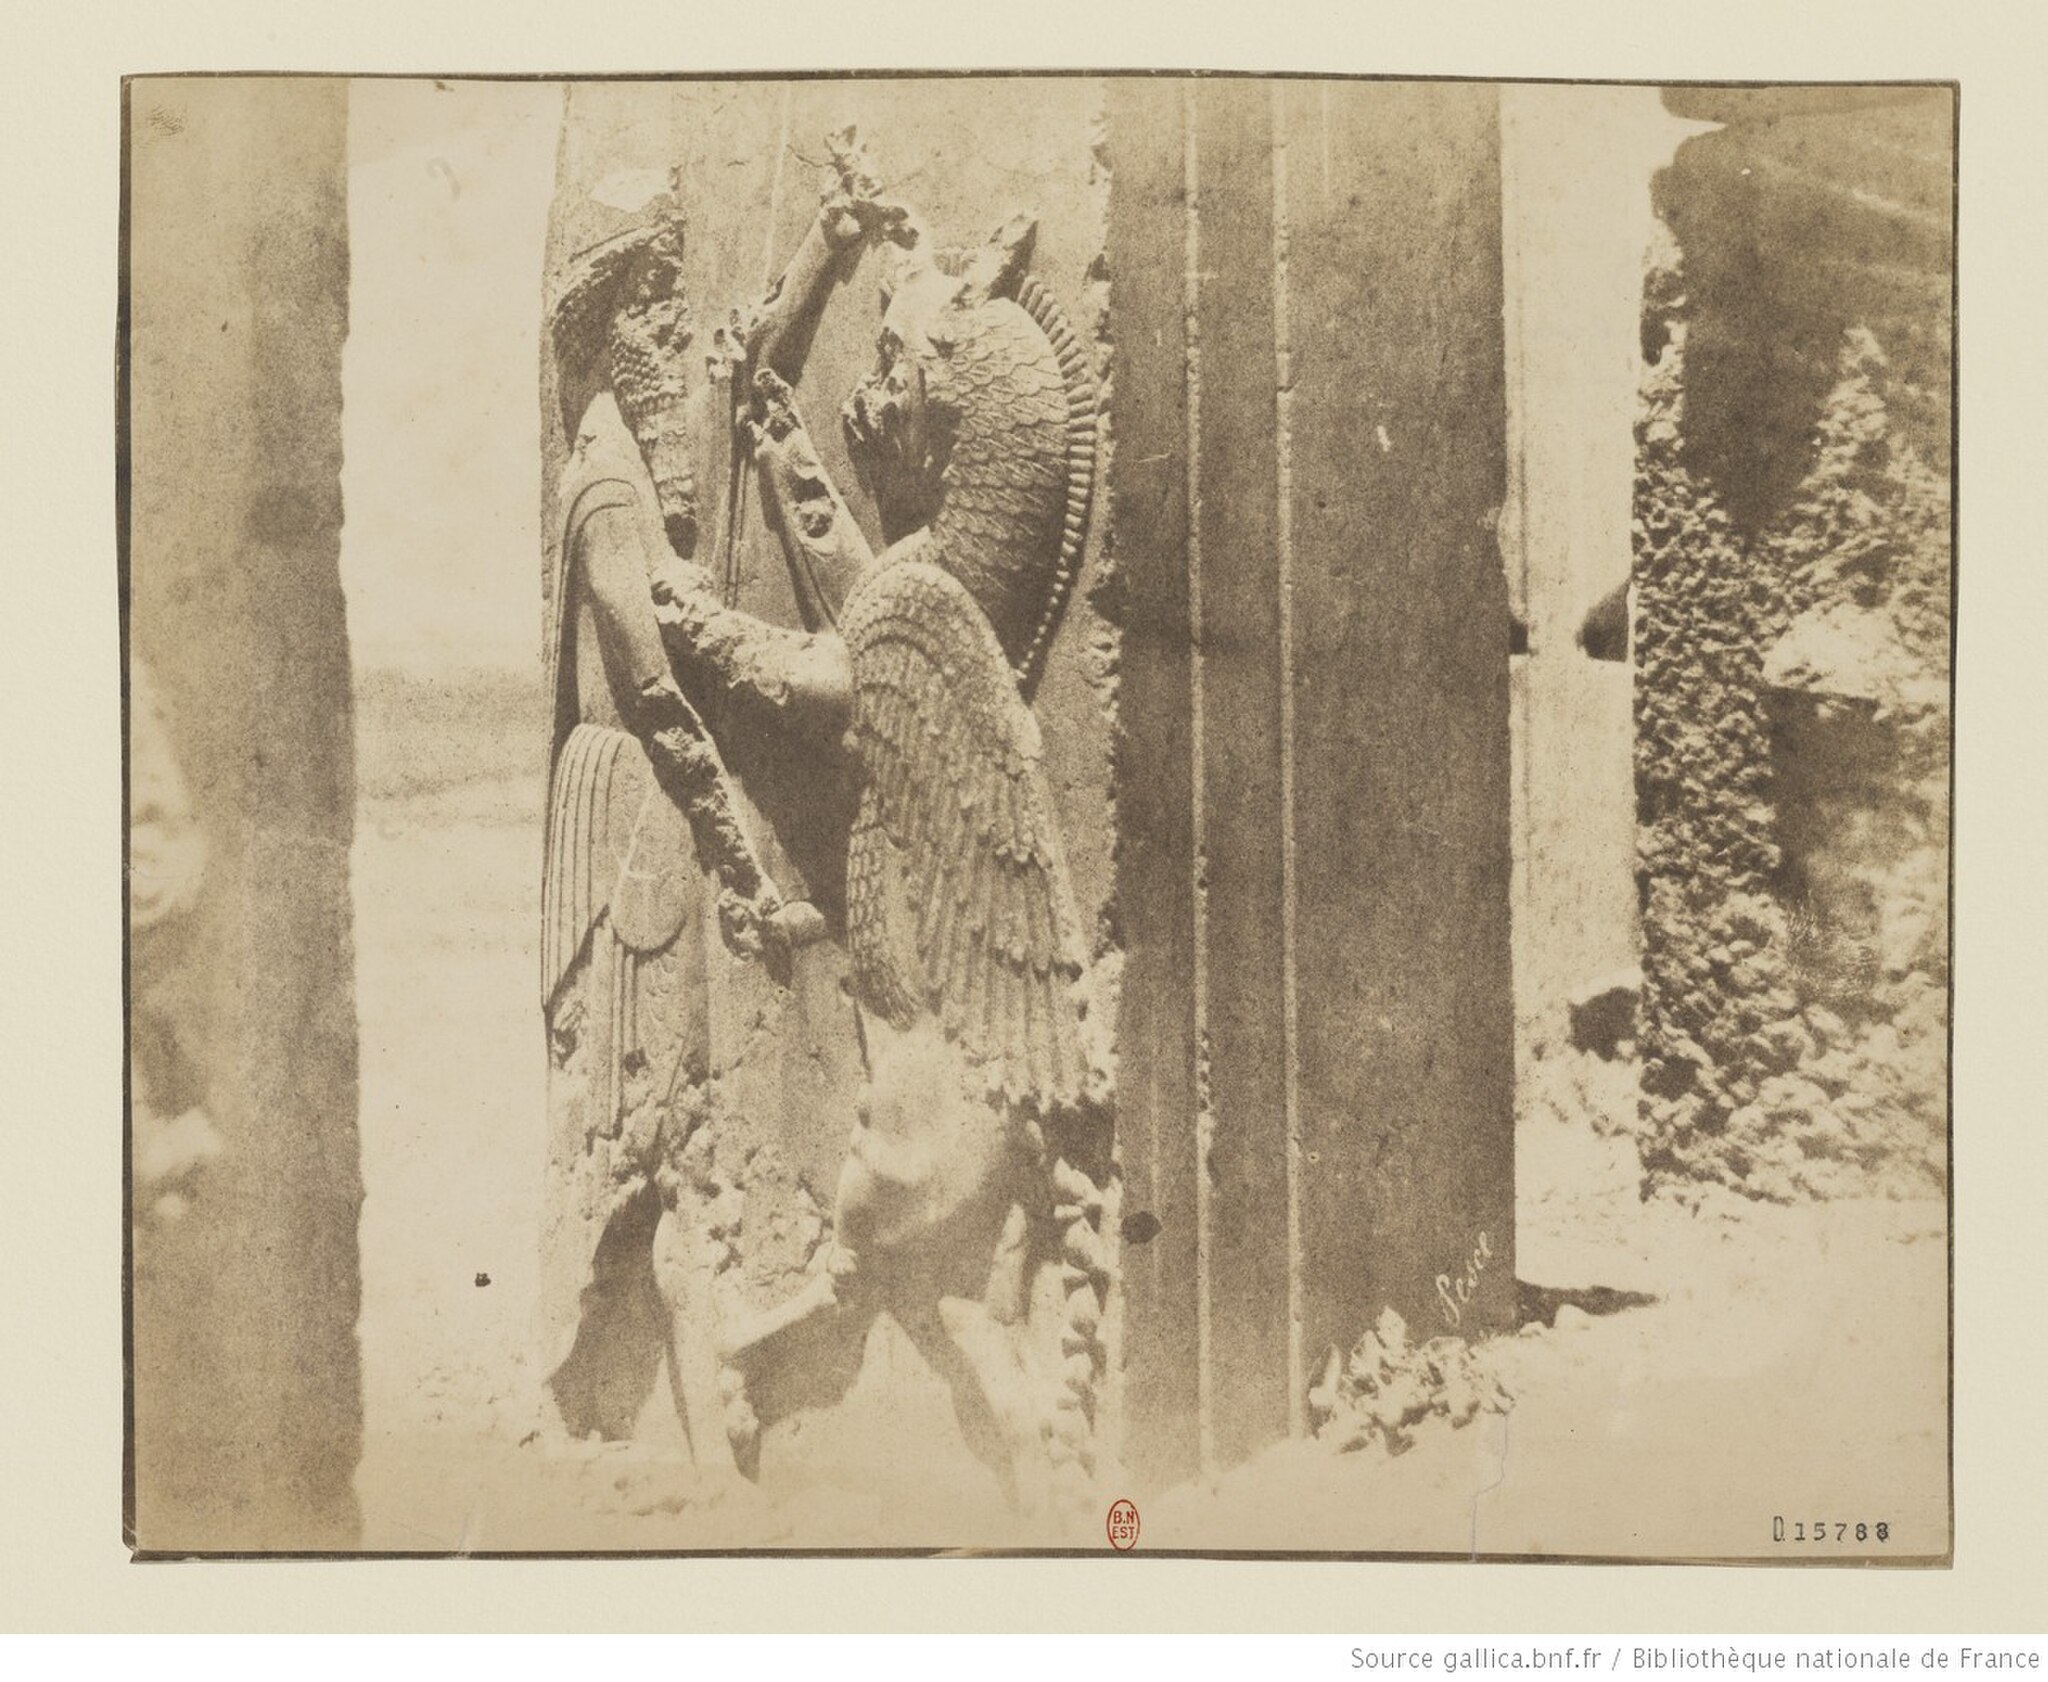
Title: View 20 - Persépolis. Relief de l'Apadana salle aux Cent colonnes
Description: View 20 - Persépolis. Relief de l'Apadana salle aux Cent colonnes
Date: between 1851 and 1860
Categories: Images from Bibliothèque nationale de France, PD-Art (PD-old-100), CC-PD-Mark, Files tagged as PD-BNF to be checked, Persepolis in the 19th century, Deprecated template usage: PD-BNF, Reliefs of king killing a composite figure, Tachara, Persepolis, Historical photographs of Iran by Luigi Pesce